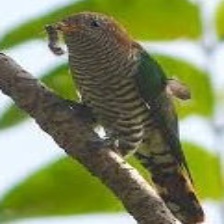
Species: AFRICAN EMERALD CUCKOO
Scientific name: CHRYSOCOCCYX CUPREUS